SS Mona's Isle (1905)

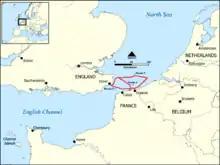
Map of the three evacuation routes

In the First World War the Admiralty had bought or chartered eleven IoMSP ships. After the war only four returned, so the company urgently needed replacement ships to resume peacetime services. In order to meet tourist demand in 1919 the company bought the Laird Line ship "Hazel" and renamed her . Next the IoMSP bought "Onward"s wreck and had her refitted. She was transferred to the IoMSP at Union Dock, Limehouse Basin, in the Port of London, and became the only IoMSP ship to carry the Manx flag down the River Thames. She began IoMSP service as "Onward", and was renamed "Mona's Isle" on 27 August 1920. In 1920 the IoMSP also bought her sister ship "Victoria".